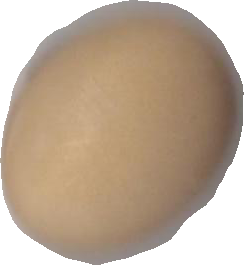
Variety: Anjasmoro